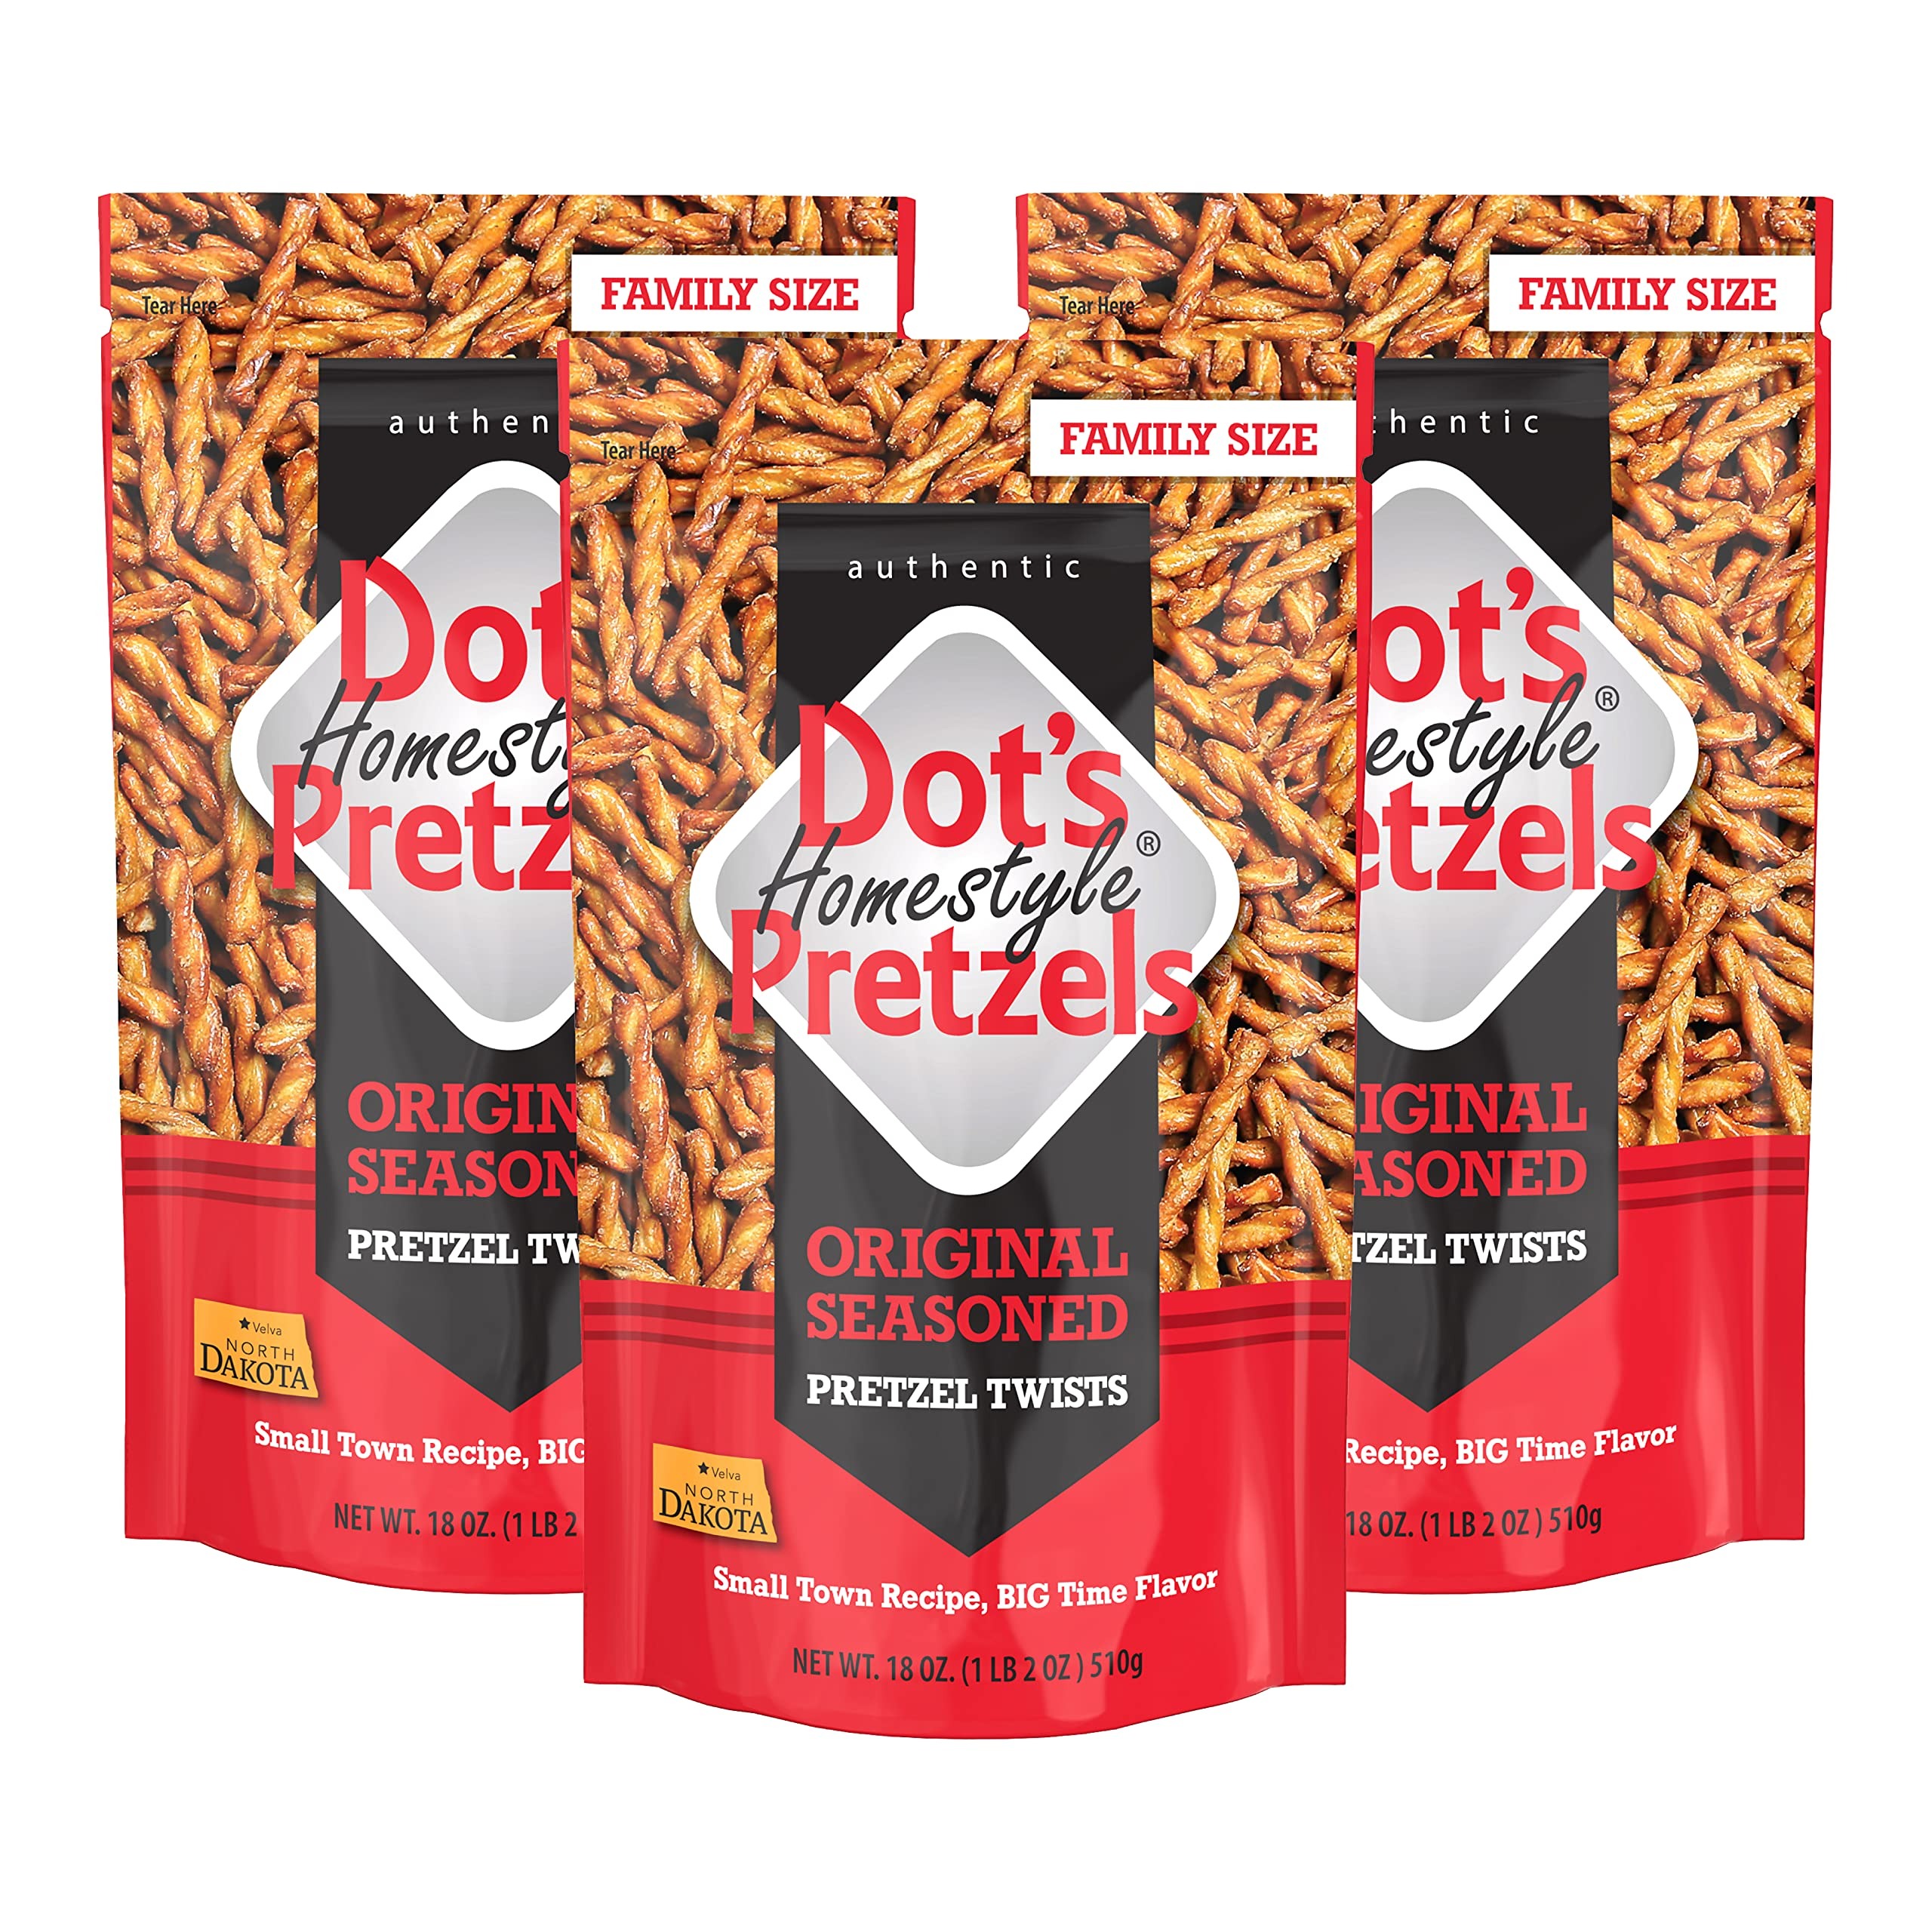
Item Name: Dot's Homestyle Pretzels 18 Ounce Family Size Original Seasoned Pretzel Twists (3 Pack)
Value: 54.0
Unit: Ounce

Price: 6.41